Development of the digestive system

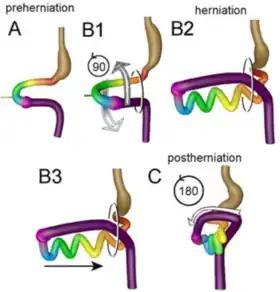
Diagram showing the process by which the intestine rotates and herniates during normal development. From panel A to B (left-sided views), the midgut loop rotates 90° in a counterclockwise direction (caudal-to-rostral view), so that its position changes from midsagittal (A) to transverse (B1). The small intestine forms loops (B2) and slides back into the abdomen (B3) during resolution of the hernia. Meanwhile, the cecum moves from the left to the right side, which represents the additional 180° counterclockwise rotation of the intestine (C, central view).

In the process of lengthening growth, the intestinal duct herniates and rotates. Herniation (Latin, meaning 'rupture') takes place at around 7½ weeks in the human embryo and refers to the retraction of the intestine from the extraembryonal navel coelom into the abdomen (panel B3).